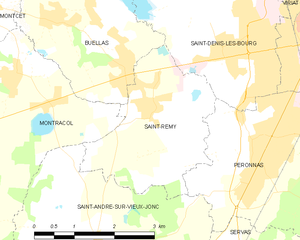
Carte des communes françaises: Saint-Rémy